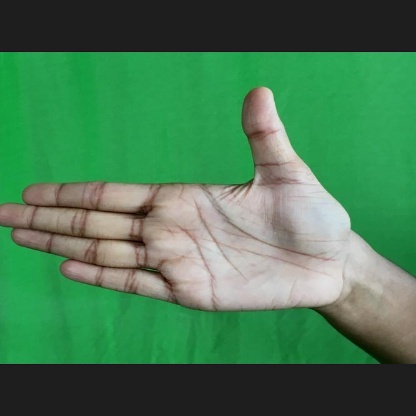
Mudra: Ardhachandran